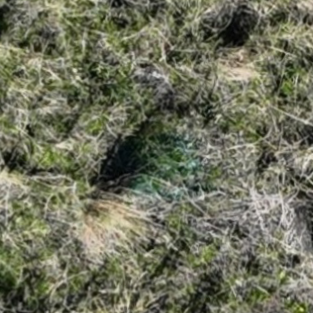
Month: october
Dye color: blue
Dye concentration: low